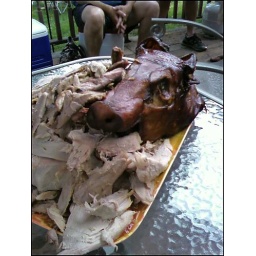
Neighbors had a pig roast and invited us...45 pounder cooked for 12 hours basted in apple juice...